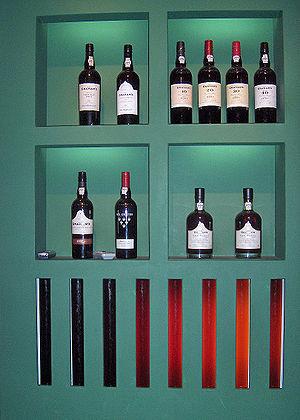
Symington Family Estates est une société viticole dont le siège social est à Porto au Portugal. Elle possède et exploite plusieurs vignobles et domaines viticoles. Propriétaire de plusieurs marques de Porto, de Madère et de vins du Douro, l’étendue de ses vignobles et ses nombreuses marques ainsi que sa possibilité de commercialiser de très vieux millésimes, la font considérer comme tenant l'Empire du Porto.